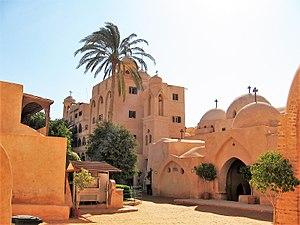
Le monastère des Syriens ou Deir al-Surian est un important monastère copte orthodoxe situé à cinq cents mètres au nord-ouest du monastère Saint-Bishoy, dans la région désertique du Wadi el Natrun en Égypte.
Le ouadi Natroun ou Wadi el Natrun, connu sous le nom de désert de Scété dans l'histoire chrétienne ou vallée du Natron en français médiéval, est une vallée aride située dans le désert occidental de l’Égypte, à environ 75 km au nord-ouest ou à 70 km à l'ouest du Caire et à 80 km au sud-est d'Alexandrie. La situer exactement relève d'une gageure, car elle s'étale sur environ 110 km du nord-ouest au sud-est.
Cet article recense les sites inscrits au patrimoine mondial en Égypte.
Les Apophtegmes des Pères du désert sont un ensemble de préceptes, d'anecdotes et de paroles, attribués aux ermites et aux moines qui peuplèrent les déserts égyptiens au IVᵉ siècle. Les apophtegmes illustrent la vie spirituelle, l'éthique et les principes ascétiques et monastiques des Pères du désert. Transmis oralement en copte, ils furent mis par écrit aux IVᵉ et Vᵉ siècles et compilés en grec dans la première moitié du Vᵉ siècle par Pallade dans son Histoire lausiaque et Théodoret dans son Histoire religieuse. Rufin proposa une traduction latine des apophtegmes dans son Histoire des moines d'Égypte. Les recueils connurent un grand succès et furent traduits dans presque toutes les langues de l'Église ancienne et médiévale, notamment en copte, arménien, amharique et syriaque. Ces textes, qui sont considérés comme un classique de la littérature chrétienne des premiers siècles, nourrirent la spiritualité monastique du christianisme médiéval oriental et occidental.